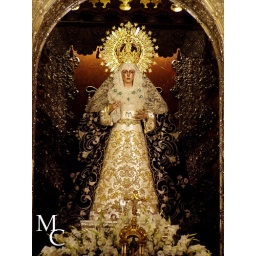
Our Lady vested in blue manto and white saya for the feast of &lt;b&gt;La Purisima y Inmaculada Concepcion&lt;/b&gt;